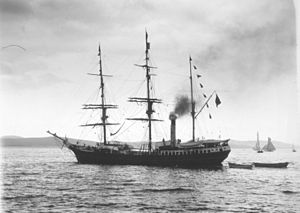
Southern Cross-ekspeditionen / Organisering / Fartøj
Ekspedisjonsskipet "Southern Cross".
Southern Cross-ekspeditionen var den første britiske opdagelsesrejse i den heroiske tidsalder for antarktiskudforskning og en forløber for de mere berømte ekspeditioner under Robert Falcon Scott, Ernest Shackleton og Roald Amundsen. Det var den norsk fødte, halvt engelske forskeren og skolemesteren Carsten Borchgrevink, som havde fået ideen til ekspeditionen, som var den første, som gennemførte en overvintring på det antarktiske fastland. Ekspeditionen var også den første, som sejlede til Rossbarrieren efter, at James Clark Ross havde opdaget den i 1839–43, og den første som foretog ilandstigning på barrieren. Ekspeditionen var endvidere banebrydende ved sin brug af hunde og slæder i Antarktis.